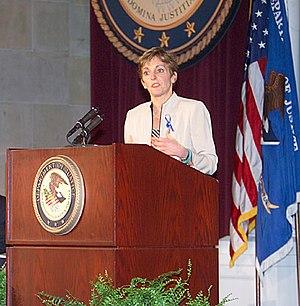
L'affaire de la joggeuse de Central Park est une affaire criminelle concernant le viol et les graves blessures infligées à Trisha Meili, une Américaine blanche de 28 ans, qui faisait du jogging, ainsi que l'agression de huit autres personnes dans la partie supérieure de Central Park, à Manhattan, dans la nuit du 19 avril 1989. L'agression de Trisha Meili, qui travaillait dans une banque d'investissement, la laisse dans le coma pendant 12 jours et elle en ressort avec de graves séquelles physiologiques et psychologiques. En 1990, The New York Times écrit que cette affaire est l'« un des crimes les plus médiatisés des années 1980 ».